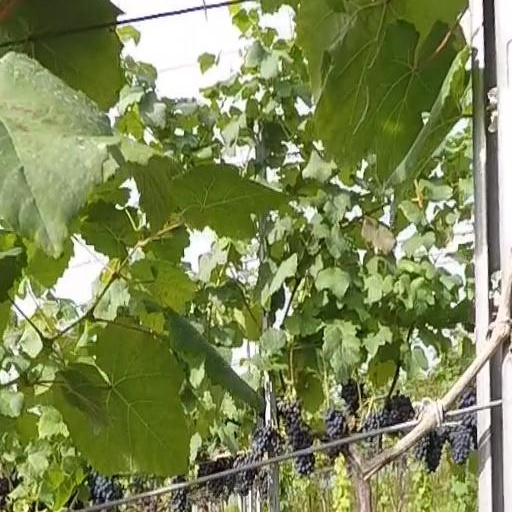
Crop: grape